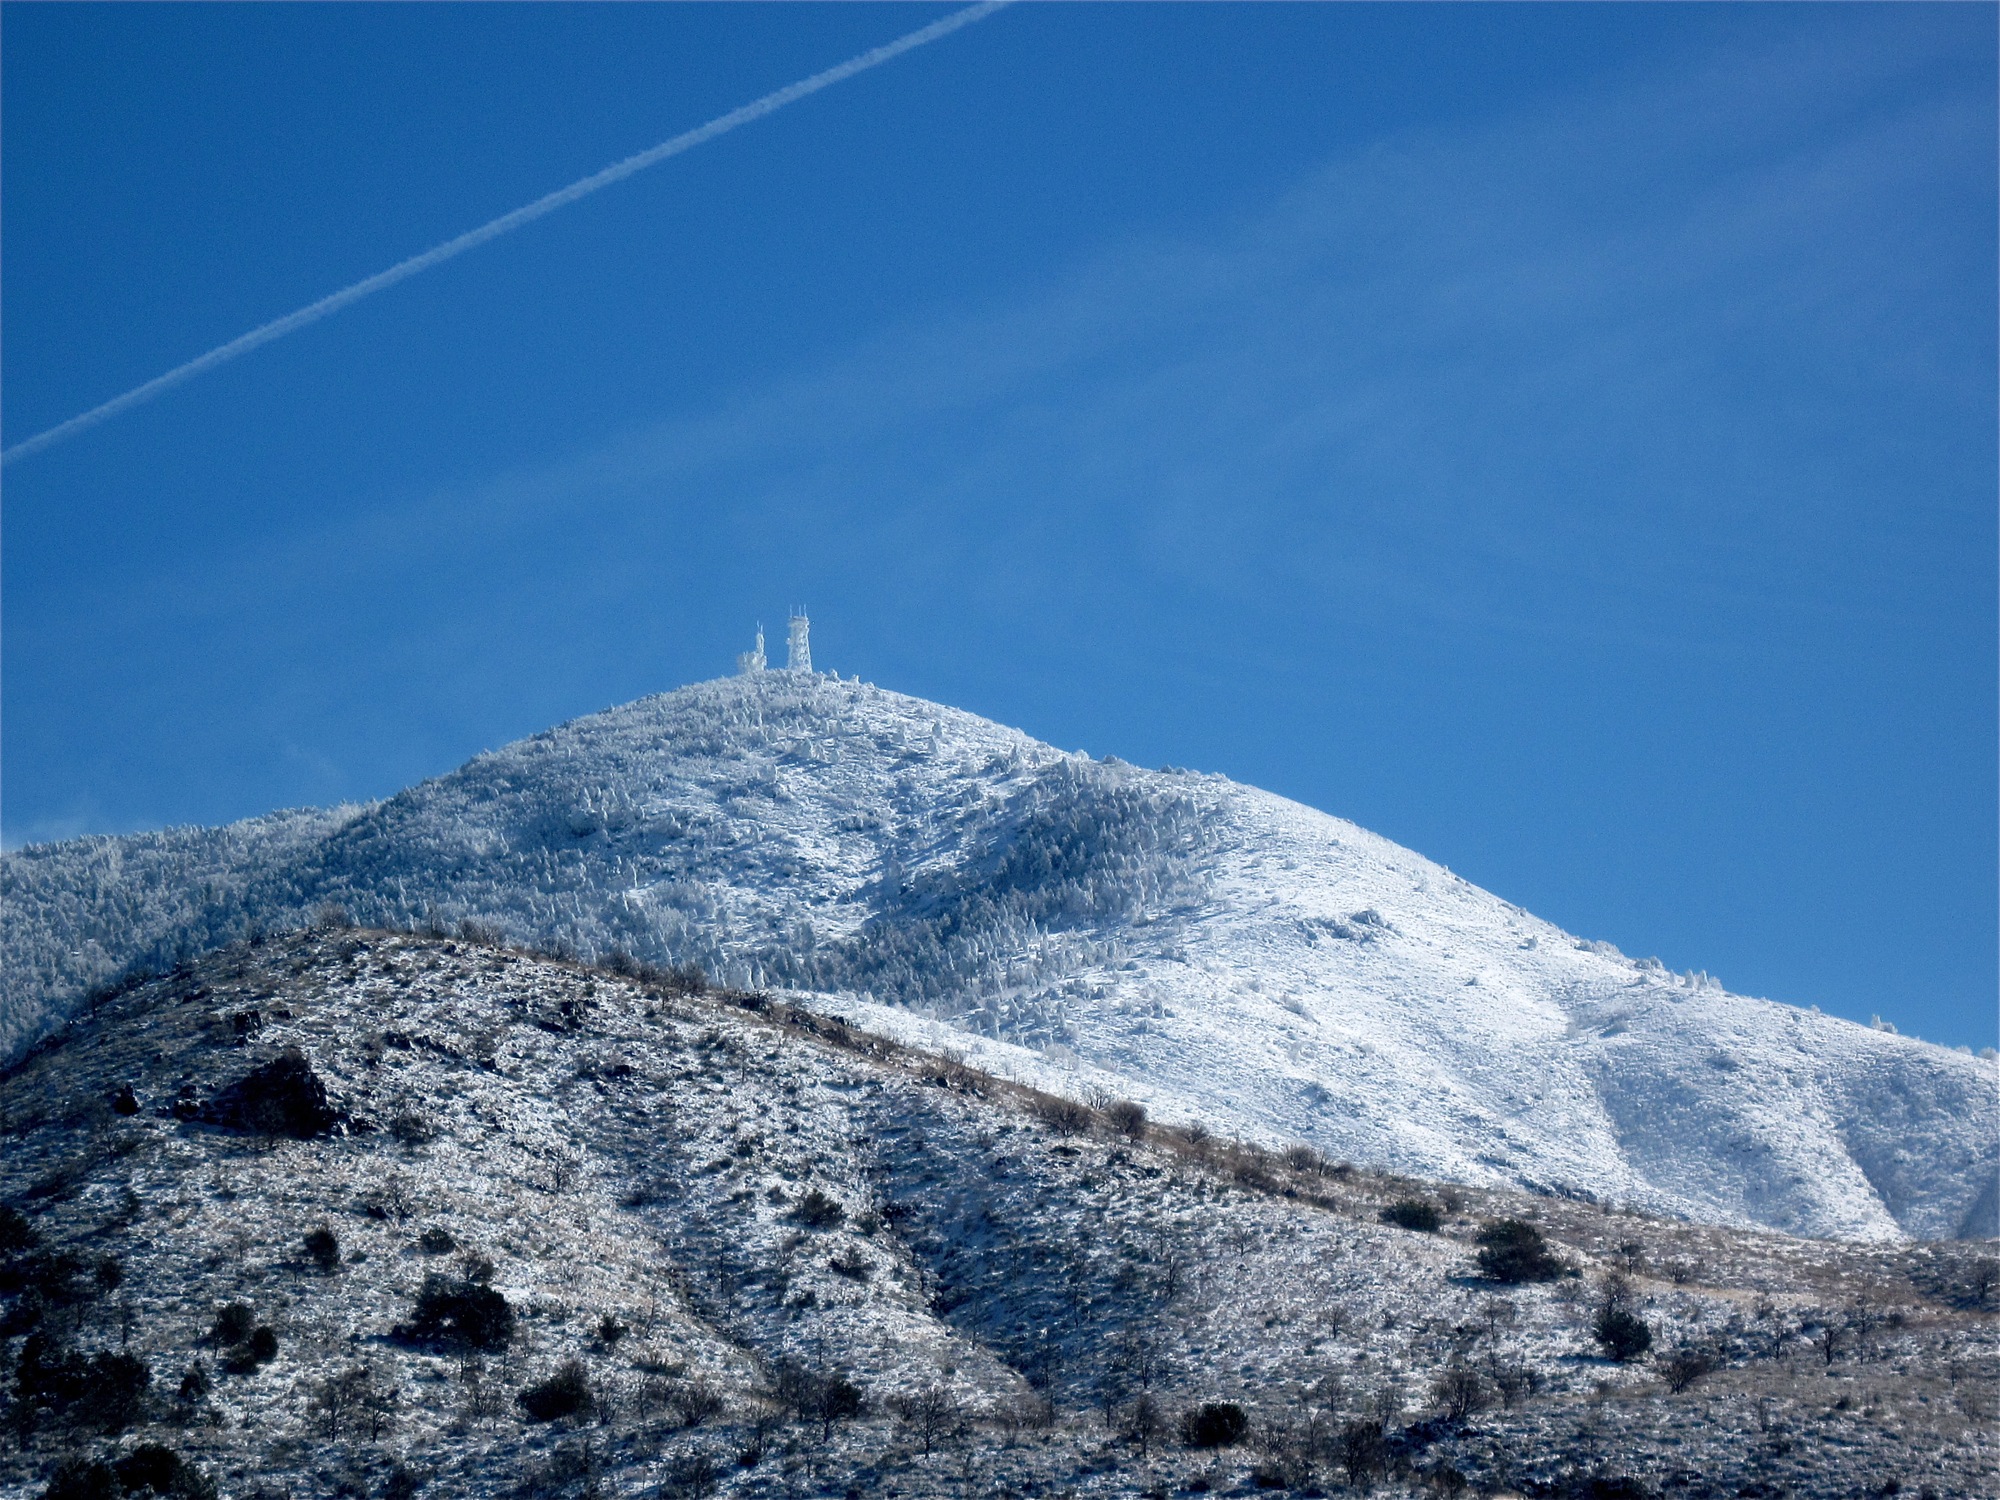
mountain, snow, winter, mountain range, ice, weather, ridge, summit, arizona, mountaineering, alps, plateau, 2009365, piste, landform, geographical feature, mountainous landforms, geological phenomenon